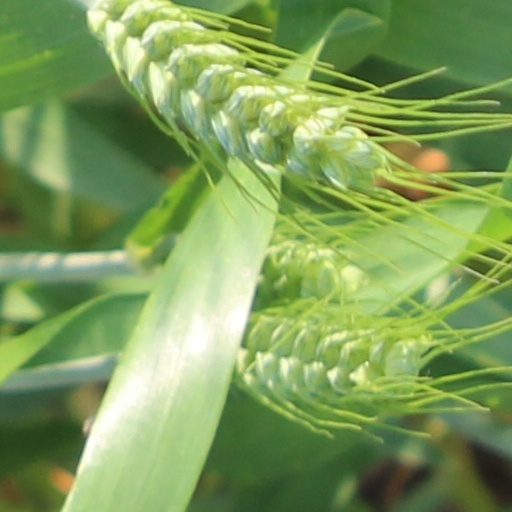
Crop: wheat